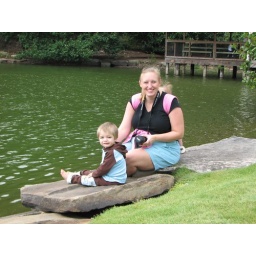
At the lake at Aldrige Gardens, with the youngest in a reversible pink strapped BabyHawk.